2015 NBL Canada Finals brawl

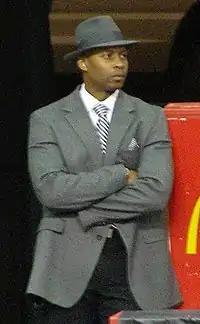
Rainmen owner Andre Levingston tried to convince his players to compete.

In the weeks after the forfeit, Rainmen guard Joey Haywood recounted that the team had been approached by an unknown man at their hotel following the brawl. Haywood said, "He was pacing around the lobby on his phone eyeing us. He then went to the ATM but didn't actually do anything. He went and sat in a parked car out front. We thought something was going to go down, like he was scouting us out." The Rainmen promptly left on the team bus, and it was considered a motive for forfeiting the game. On the morning of May 2, two days after the brawl, Rainmen guard Forrest Fisher wrote on Twitter that he had been kicked out of his apartment without warning. He said, "We were in Toronto Friday morning, and I get a message from the landlord at the apartment I stay at, telling me that my bags have been packed and all of my stuff has been moved to storage." The team management, who were responsible for players' living arrangements, were largely blamed for the affair. The players also claimed that they had not been paid in more than two weeks.